Senaki

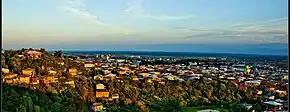
Senaki panorama

Historically Senaki is known as a distinctly mono-ethnic town with a majority of Georgians. According to the 2002 state census 98% of the total population were ethnic Georgians. The oldest official data about the population of Senaki stems from the 1897 census and counted 1248 people (927 – male, 321 – female). The 1950s-1970s were an important period for the development of Senaki which also affected the growth of the population. The 2014 census counted 21.596 people (including IDPs from Abkhazia). Today, besides Georgians (99,4%), Russians (0.19%), Armenians (0.18%), Assyrians (0.11%) and others (0.12%) are living in Senaki. During Soviet times a lot of Jews were living in the town. They mostly left city in the late 1970s.